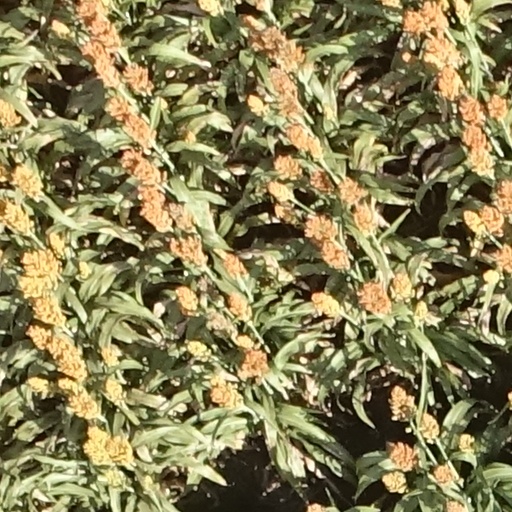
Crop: sorghum